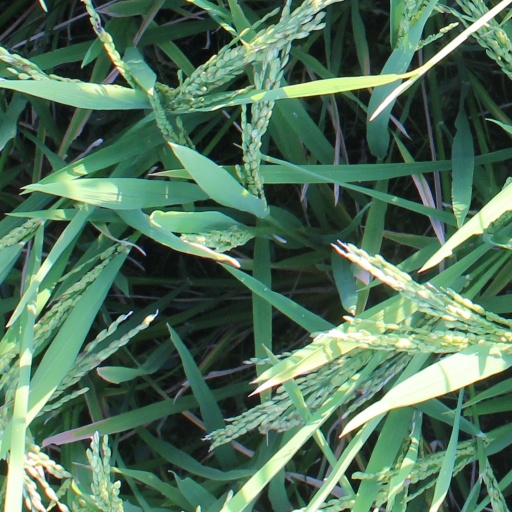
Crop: rice